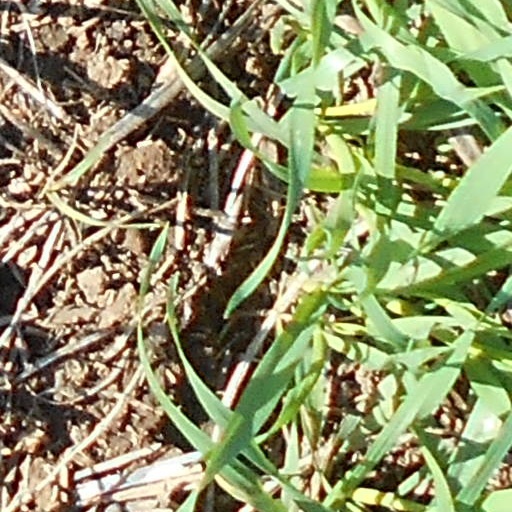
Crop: wheat